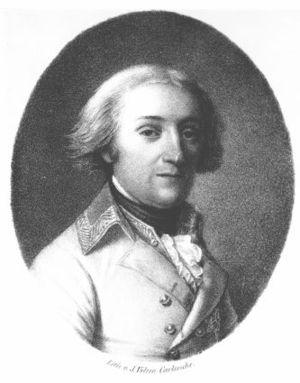
Charles Aloys de Fürstenberg, né le 26 juin 1760 à Prague et mort le 25 mars 1799 à Stockach, était un maréchal du Saint-Empire. Il mourut à la bataille de Stockach.